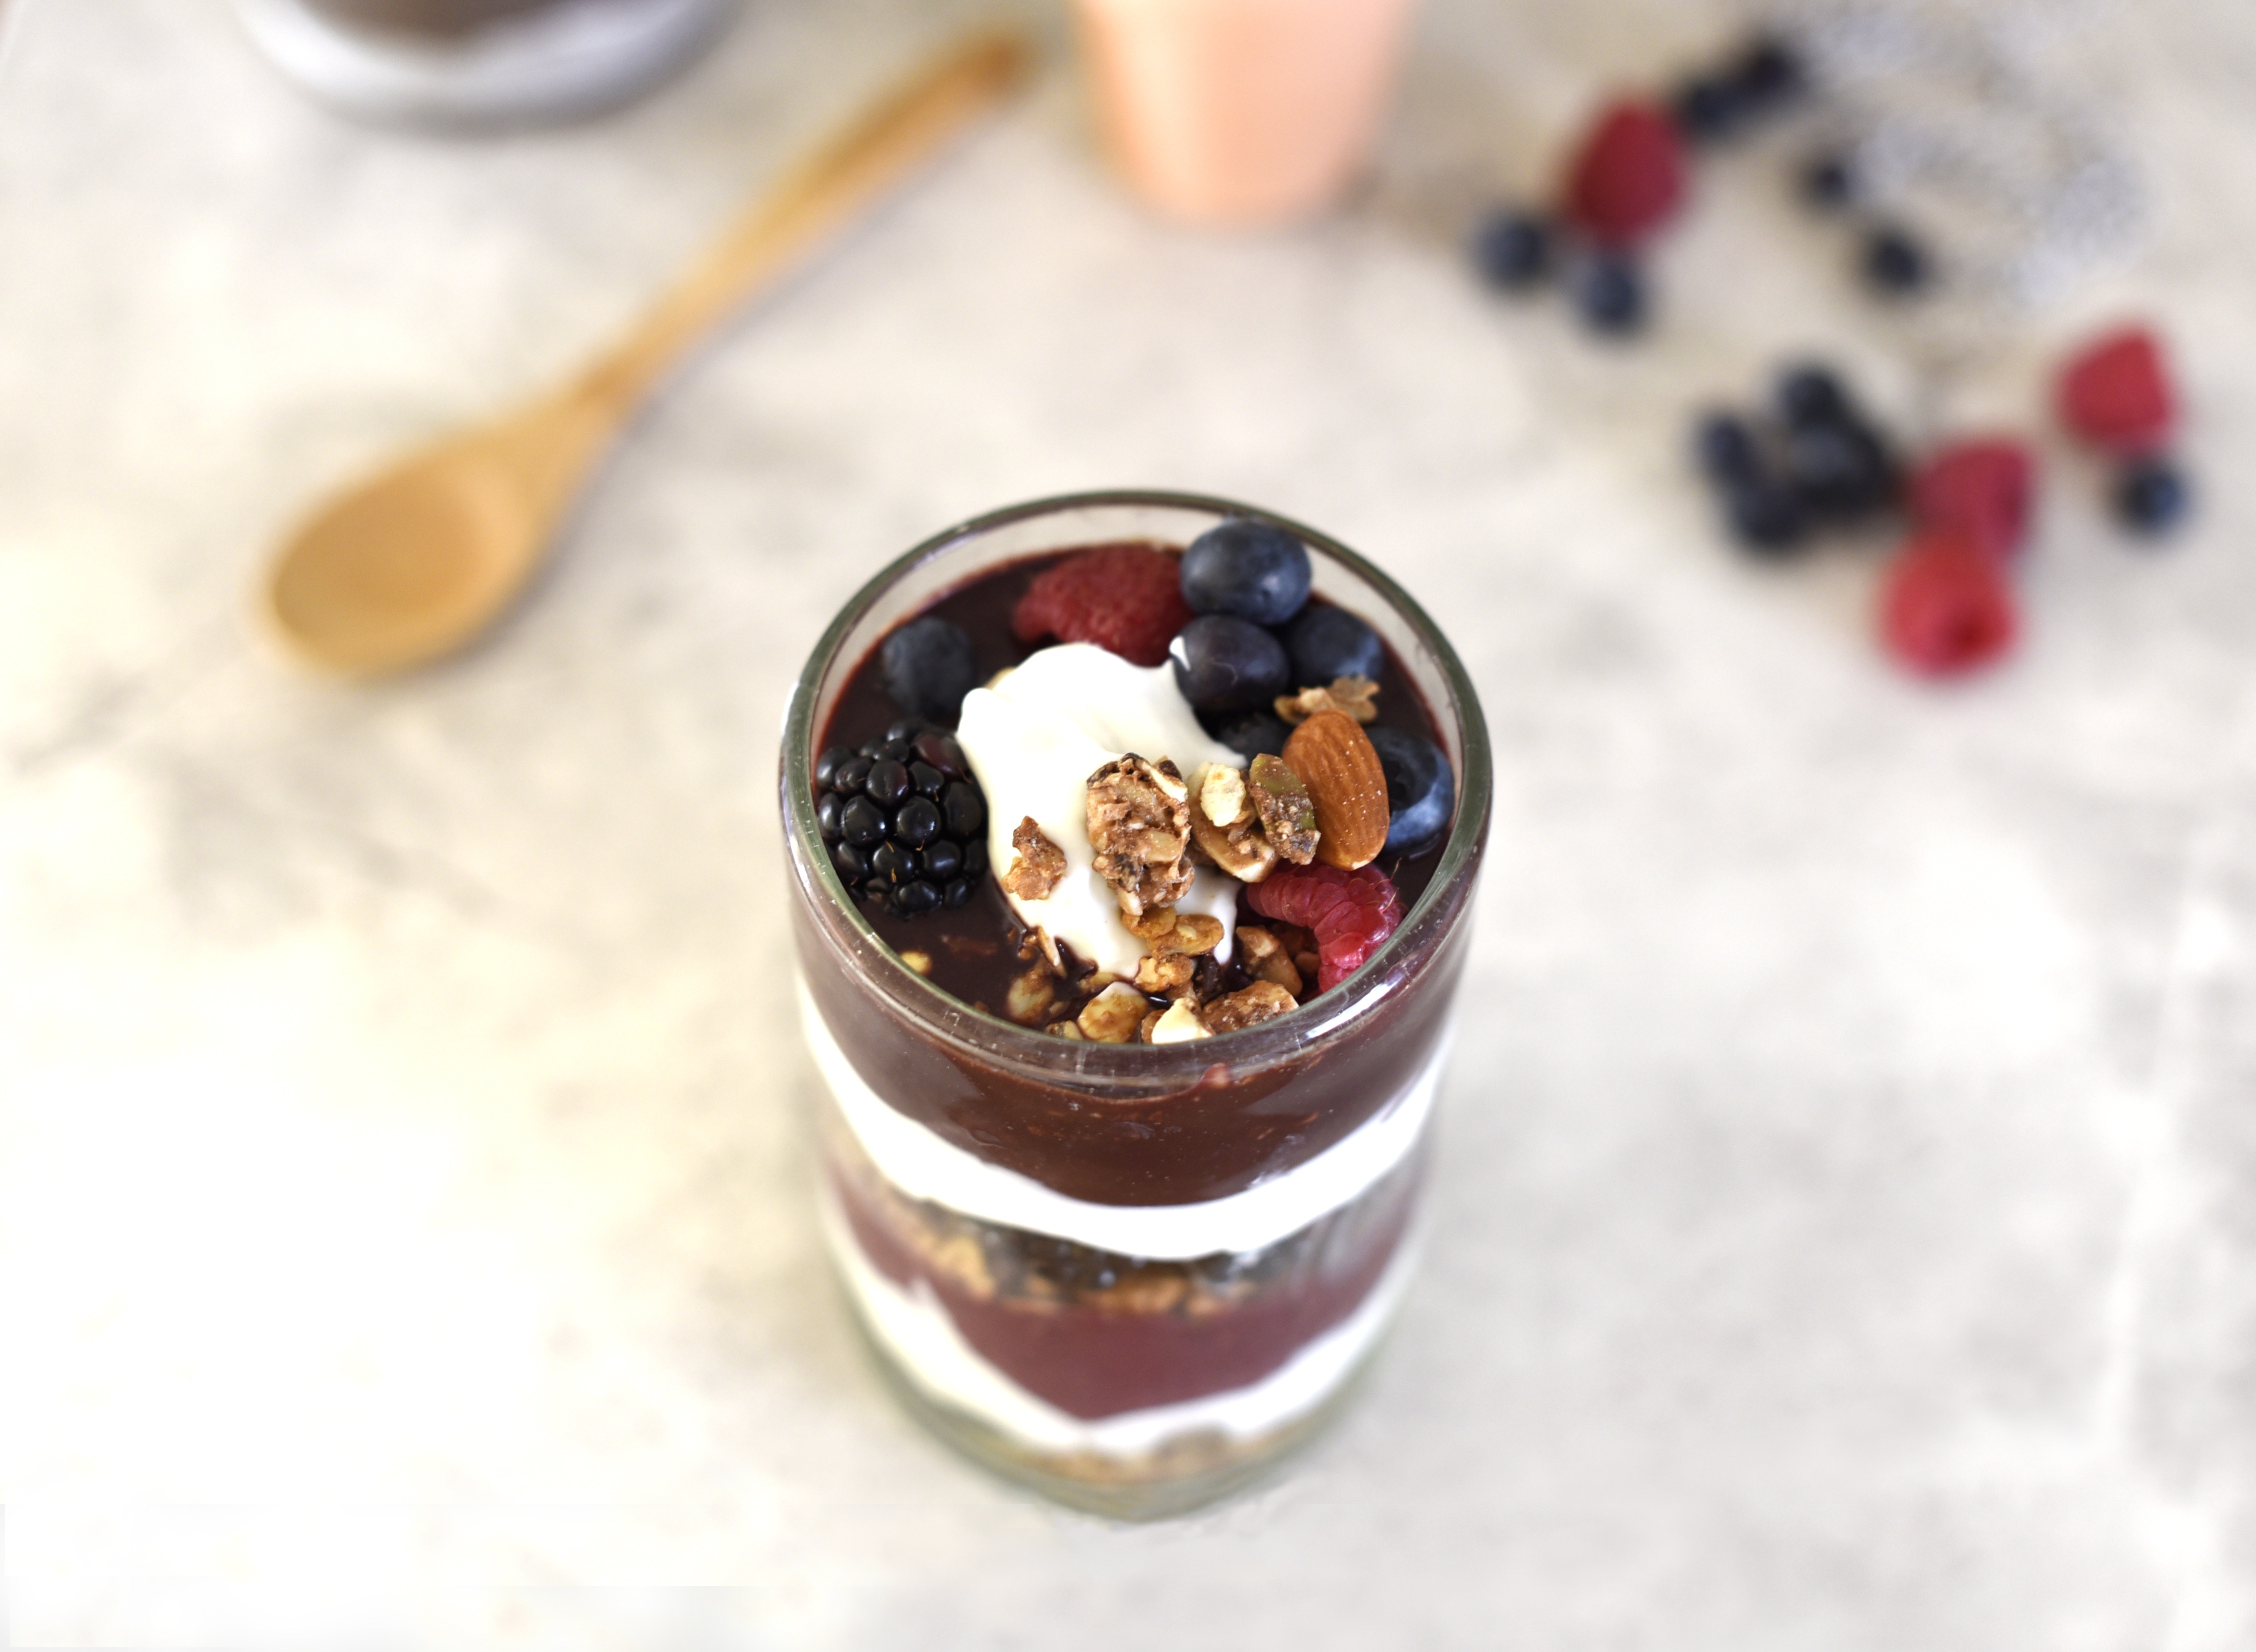
raspberry, sweet, decoration, meal, food, produce, blueberry, drink, breakfast, chocolate, gourmet, dessert, cuisine, cereal, nuts, berries, sugar, tasty, fruits, layers, fine, bramble, layered, flavor, yoghurt cream